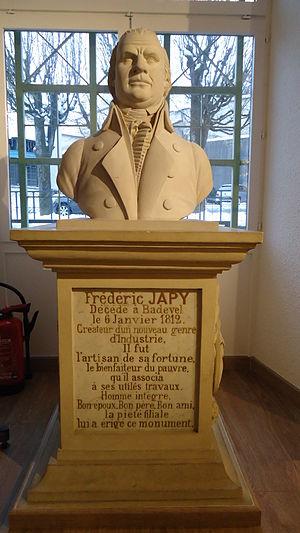
Buste de Frédéric Japy à l'intérieur du Musée Japy
Édouard Louis Frédéric Japy, plus simplement Frédéric Japy, né le 22 mai 1749 à Beaucourt et mort le 4 janvier 1812 à Badevel, est un industriel français. Fondateur de l'industrie Japy, il est avec Armand Peugeot, le créateur de l'industrie moderne et participe à l'essor du pays de Montbéliard.